Emanuele Manitta

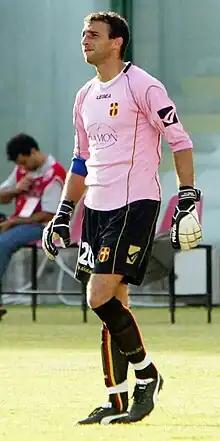
Manitta in 2007

Emanuele Manitta (born 12 January 1977) is a retired Italian football goalkeeper.